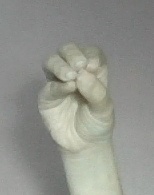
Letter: ha